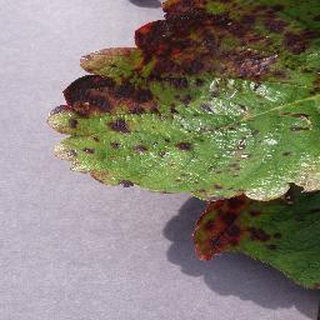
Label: strawberry_leaf_scorch